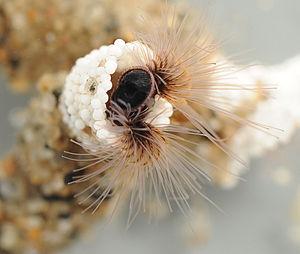
Les Sabellariidae sont une famille de vers marins polychètes de l'ordre des Canalipalpata. Elle regroupe plus d’une centaine d’espèces dont les espèces de deux genres, Phragmatopoma et Sabellaria, élaborent des bioconstructions qui se développent sur substrat rocheux ou meuble.
Les Sabellida sont un sous-ordre de vers annélides polychètes de l'ordre des Canalipalpata.